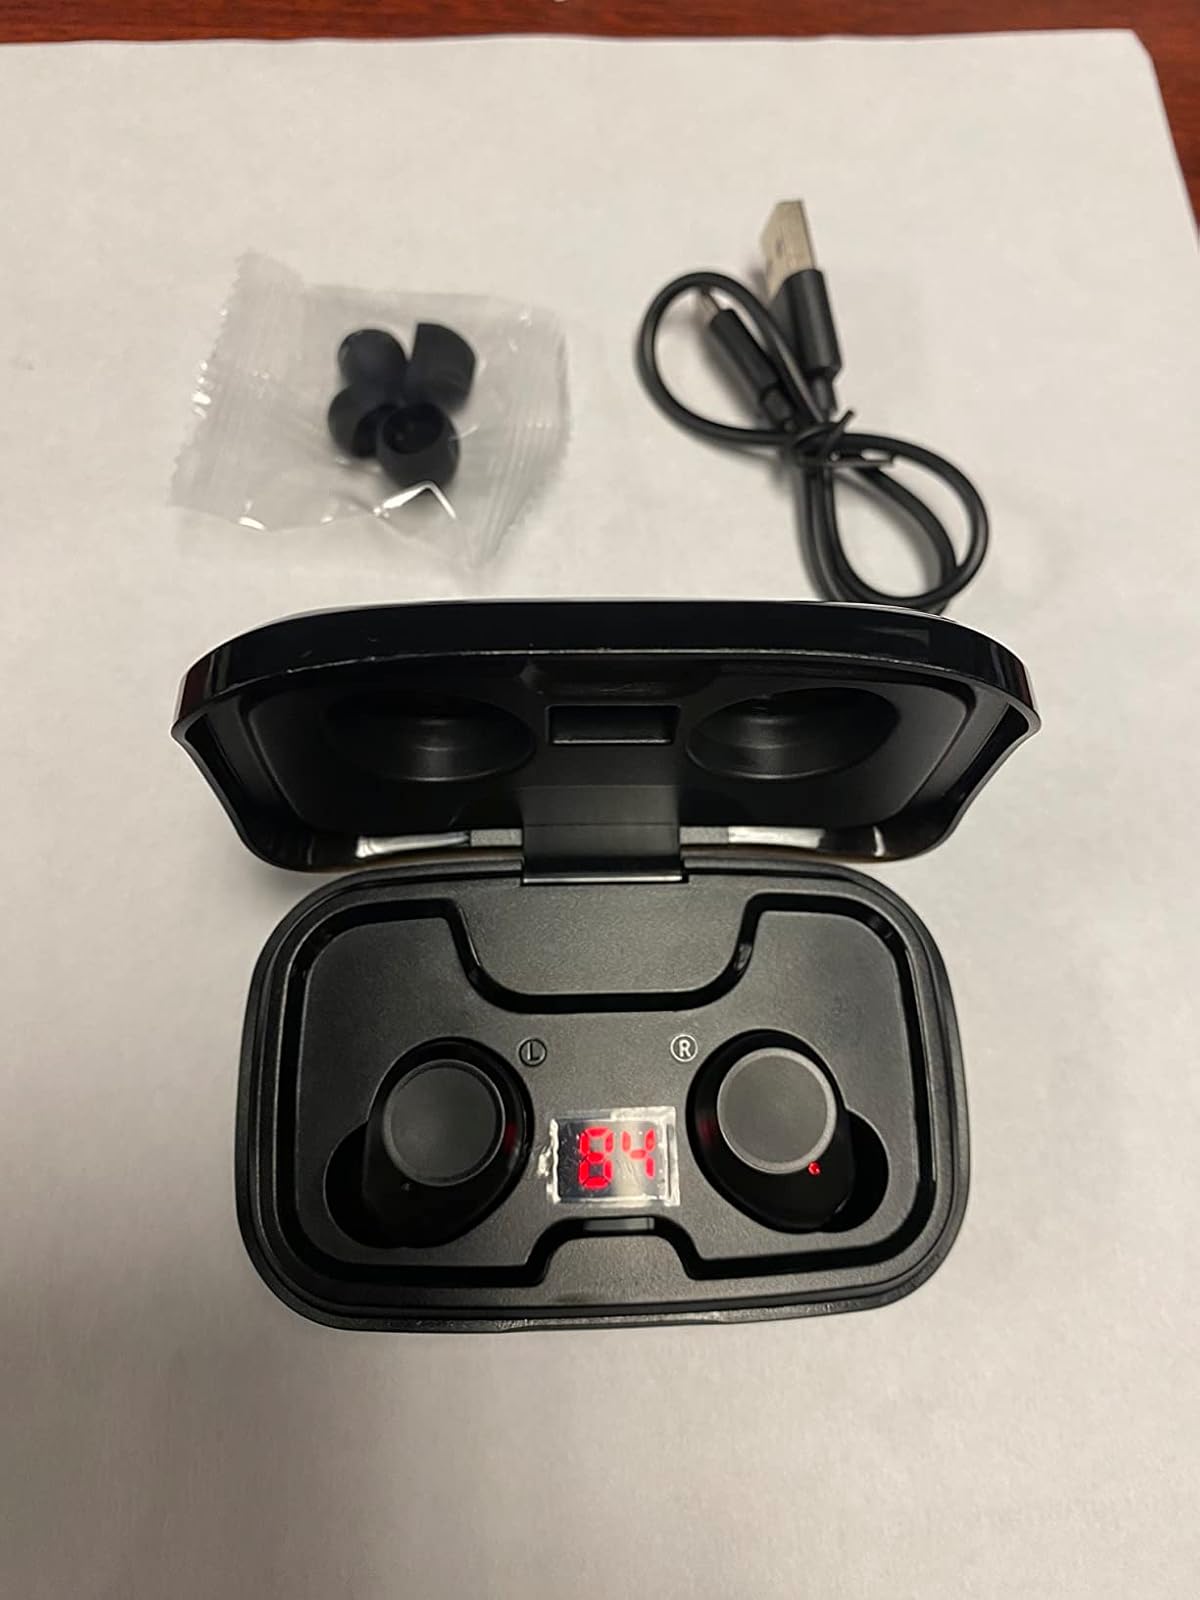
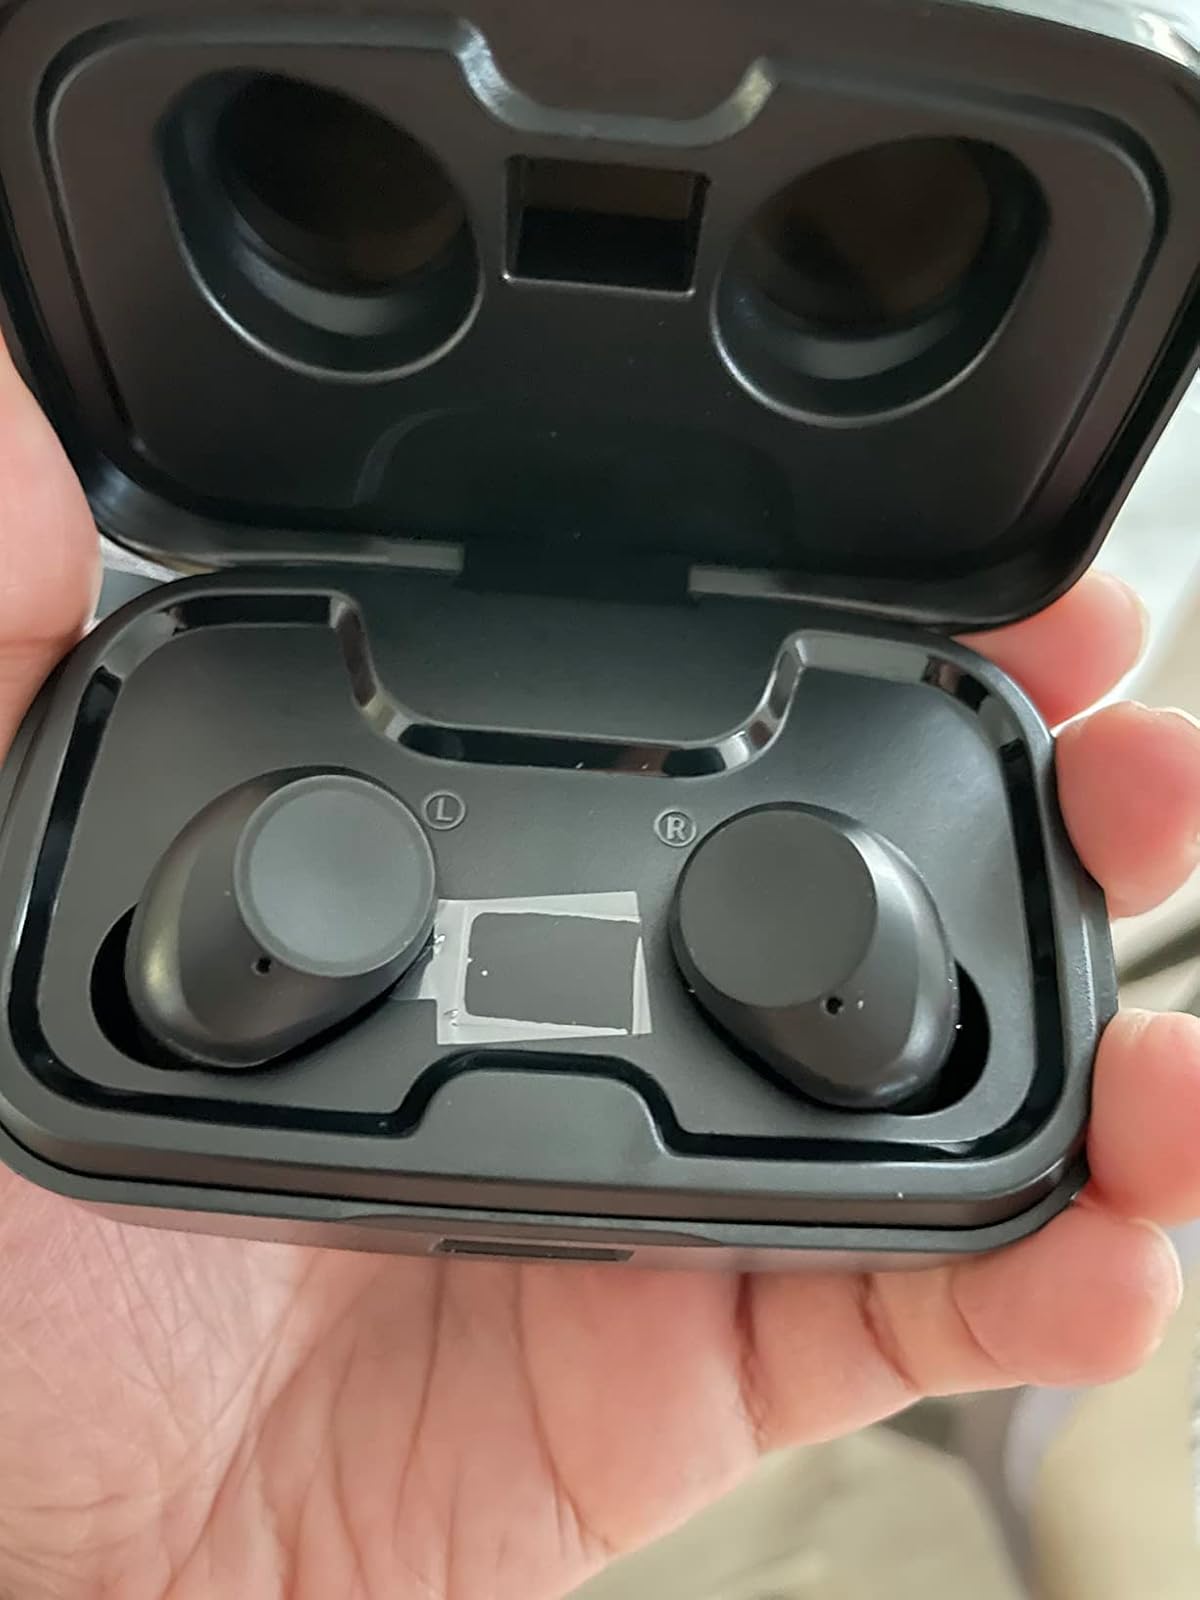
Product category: earbuds
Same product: yes